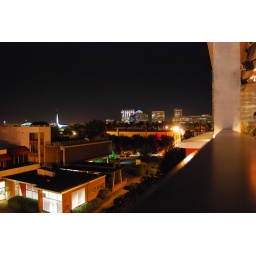
A roof top bar in the SE.